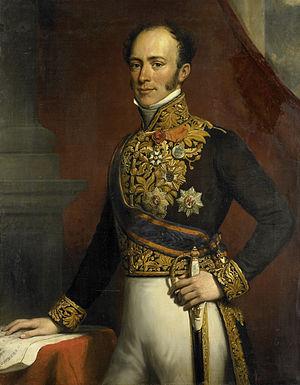
Jan Jacob Rochussen, né à Etten le 23 octobre 1797 et mort à La Haye le 21 janvier 1871, est un homme d'État néerlandais.